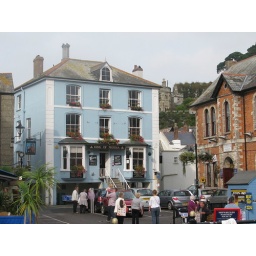
An inn dating back to the 1700s. Very handily we were staying in the white building to the right of the pub.